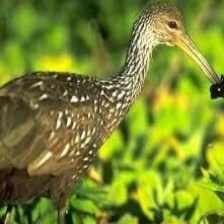
Species: LIMPKIN
Scientific name: ARAMUS GUARAUNA